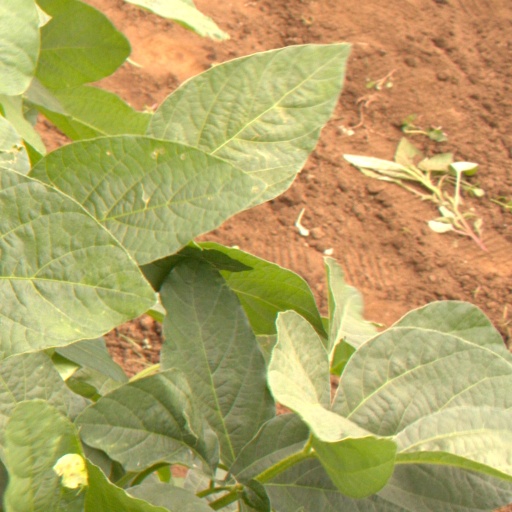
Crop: soybean